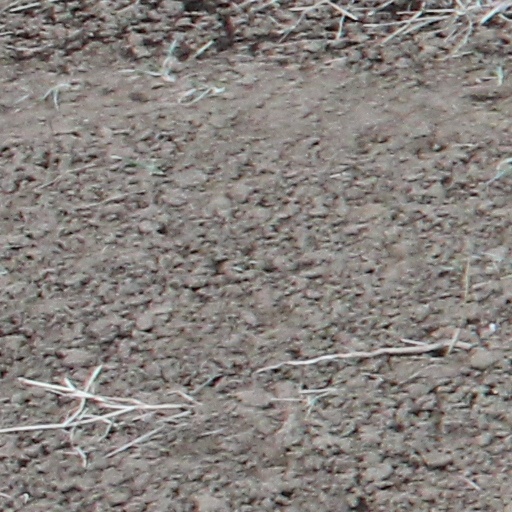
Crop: wheat